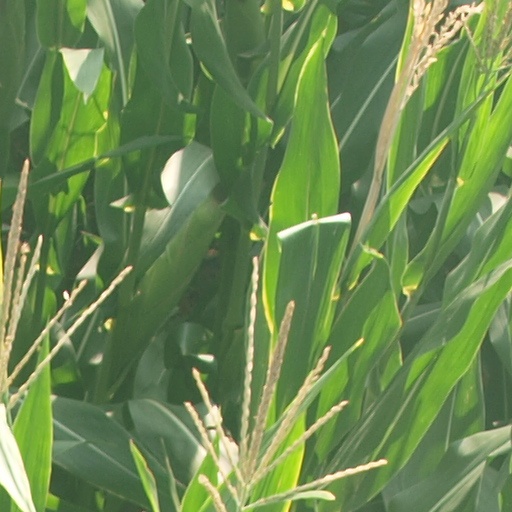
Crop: maize; corn